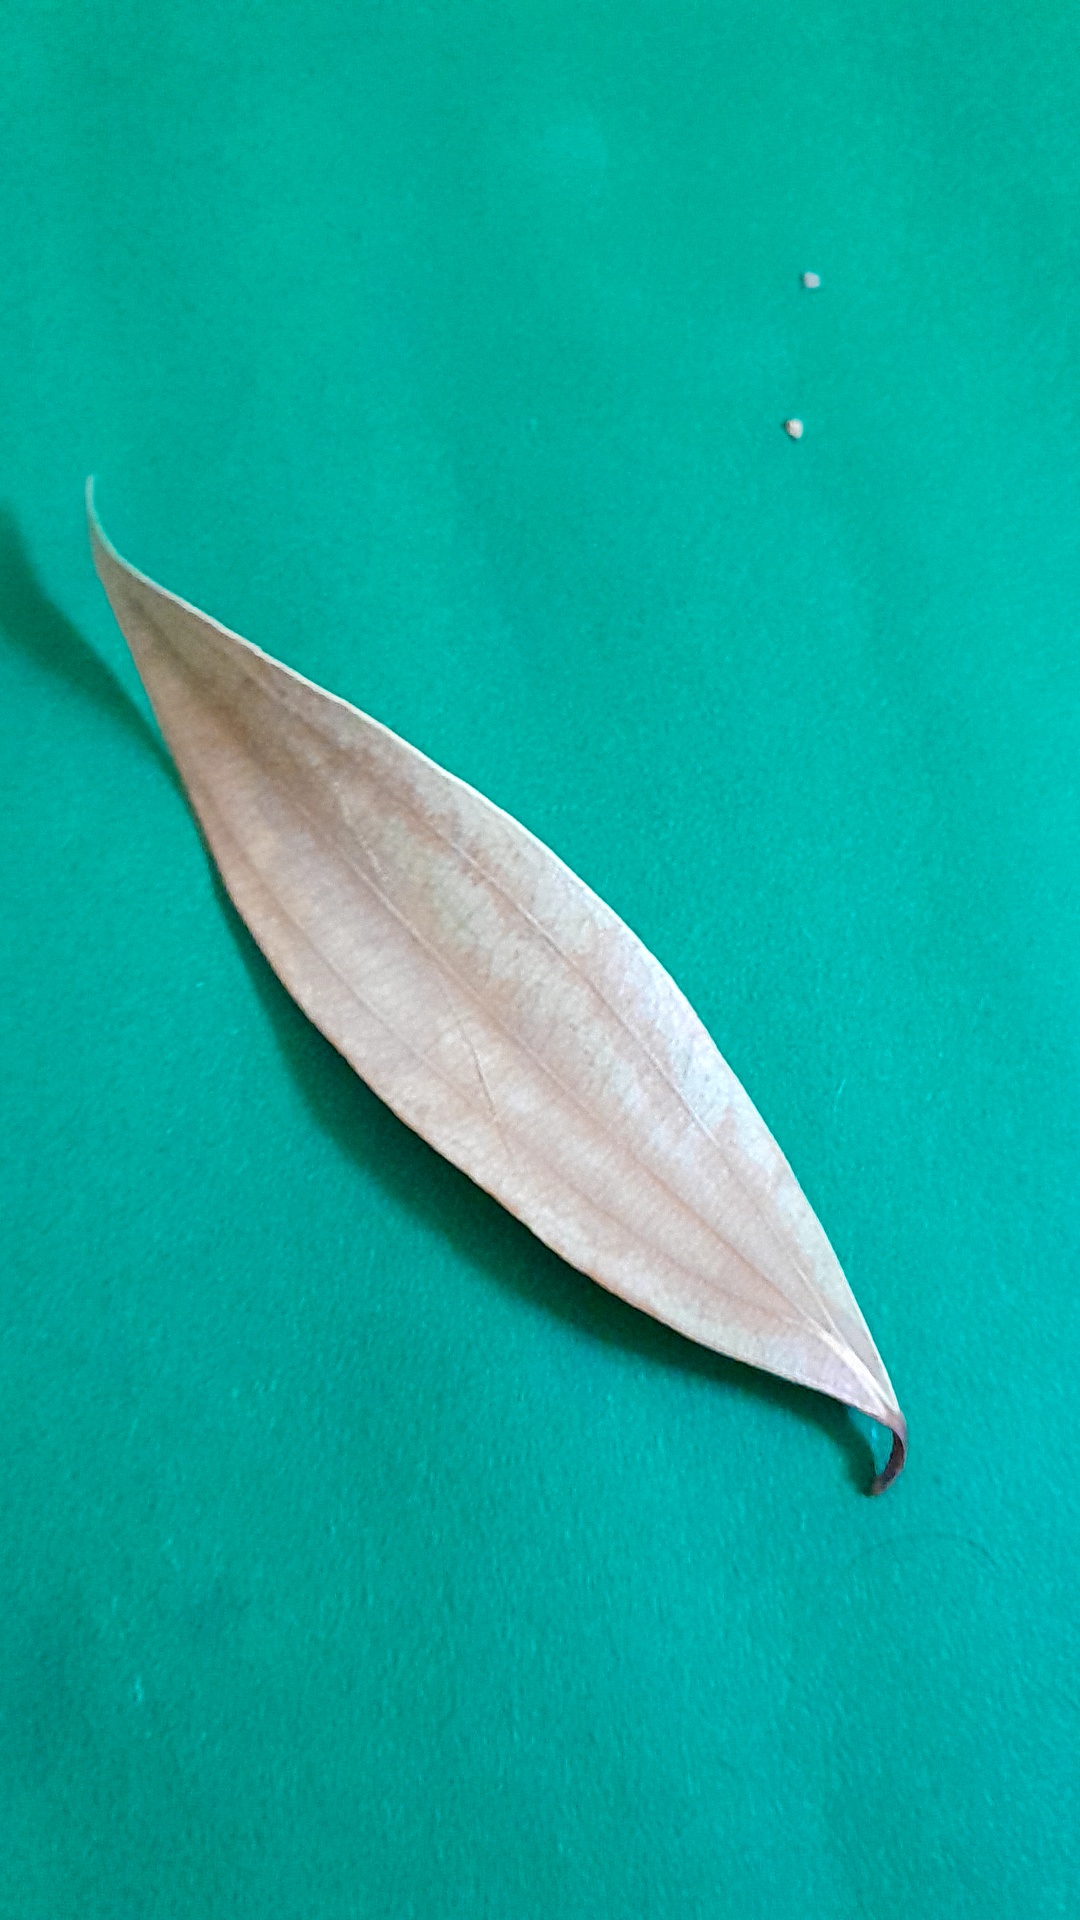
Label: Dry Leaf